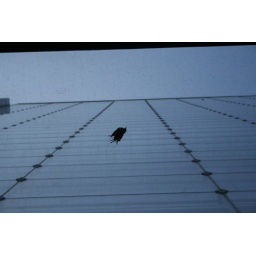
this is what glass buildings do..... 3 dead birds in the same spot :(